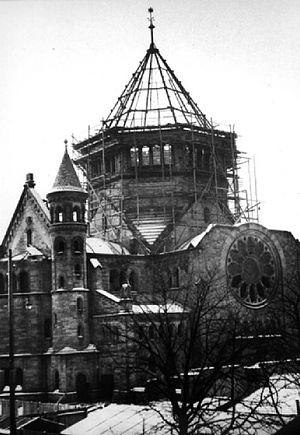
Strasbourg la synagogue du quai Kléber après l’incendie en septembre 1940
L’ancienne synagogue consistoriale de Strasbourg était un édifice religieux, situé sur le quai Kléber à côté de l’ancienne gare de chemin de fer.
La présence juive en Alsace, est attestée depuis le XIIᵉ siècle. Hors le royaume de France, les Juifs alsaciens n’ont pas à souffrir des expulsions décidées par les rois de France, mais ils sont persécutés lors de l’épidémie de peste noire du XIVᵉ siècle et expulsés des villes.